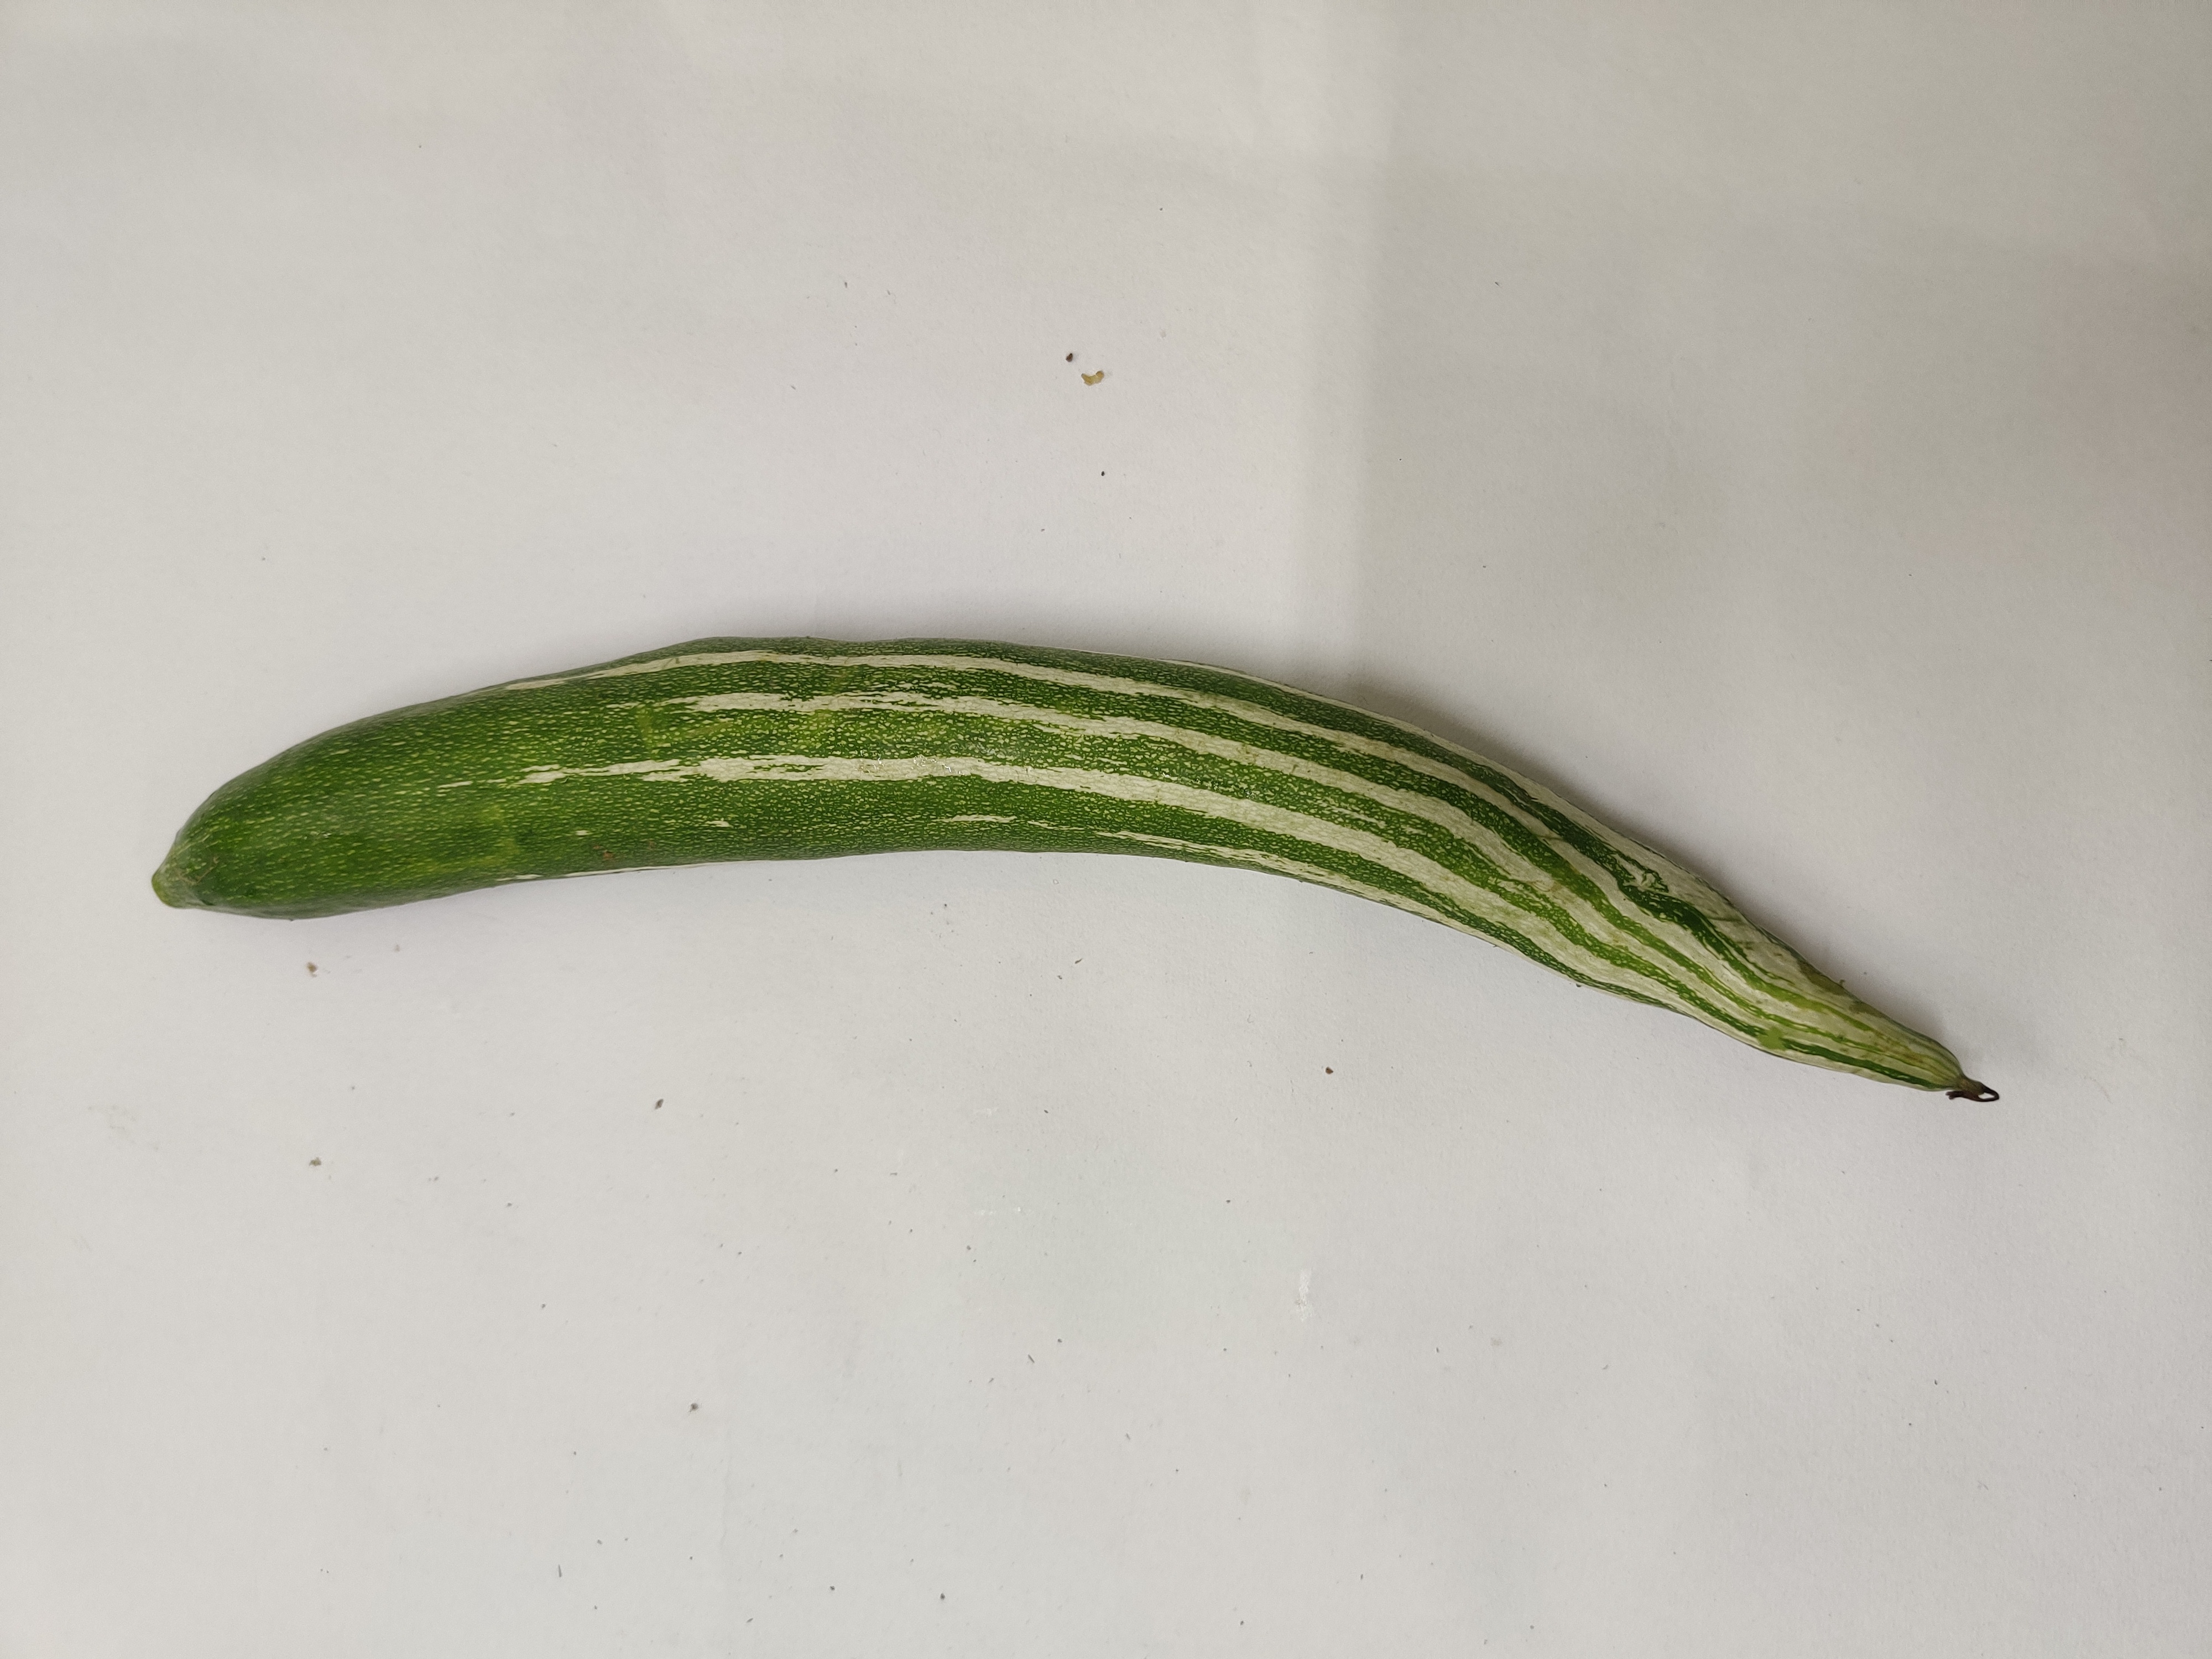
Crop: Snake Gourd
Condition: Fresh